Karl Schirdewan

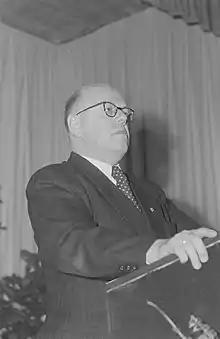
Schirdewan in 1952

Karl Schirdewan (14 May 1907 – 14 July 1998) was a German Communist activist who after World War II became a top East German politician.